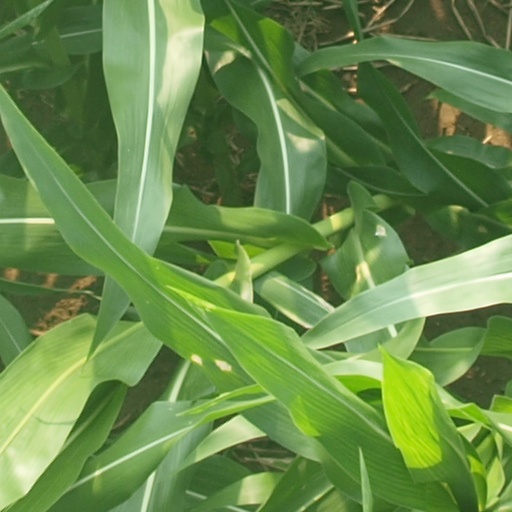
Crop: maize; corn